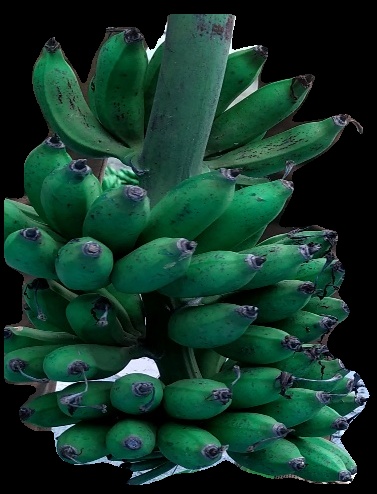
Variety: rasbale
Grade: grade3